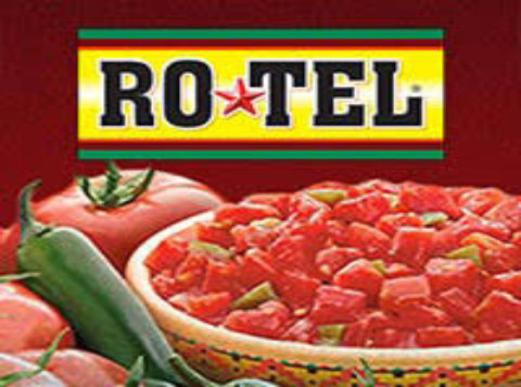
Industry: Food